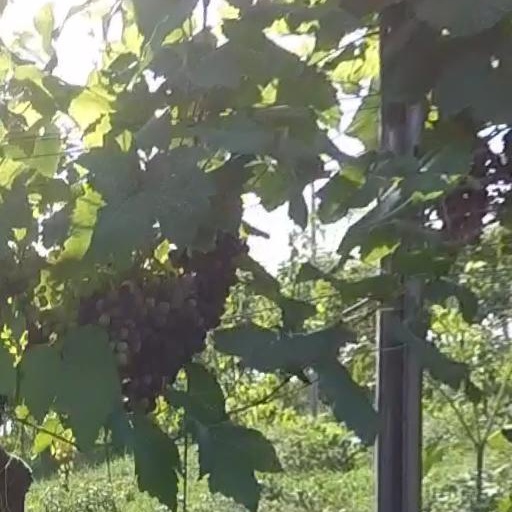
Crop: grape